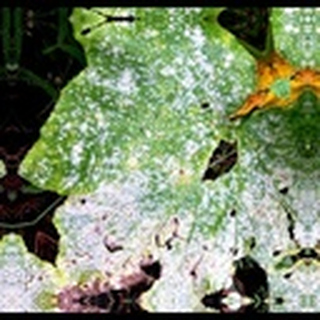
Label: cotton_powdery_mildew